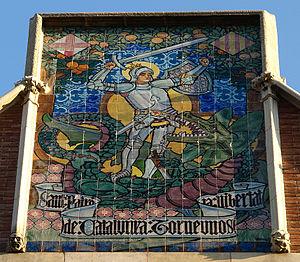
La Casa de les Punxes ou Casa Terrades est un bâtiment conçu par l'architecte moderniste catalan Josep Puig i Cadafalch. Il est construit à l'intersection des rues du Roussillon, Bruc et de l'avenue Diagonal de Eixample à Barcelone. Il est classé monument historique le 9 janvier 1976.